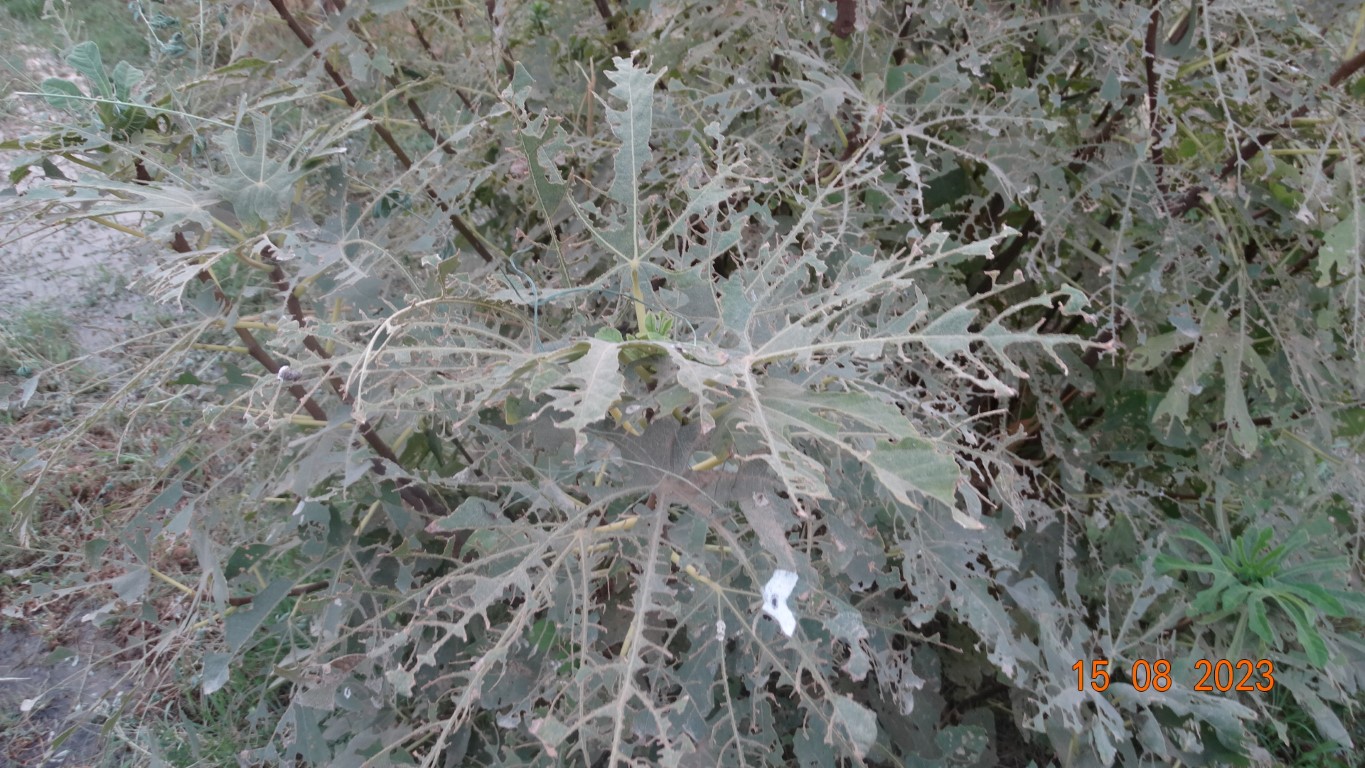
Label: infected